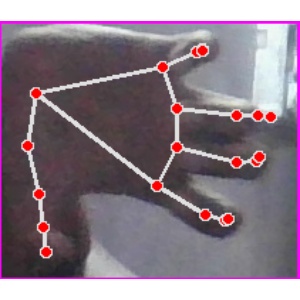
अक्षर: त